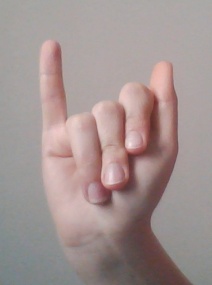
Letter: meem